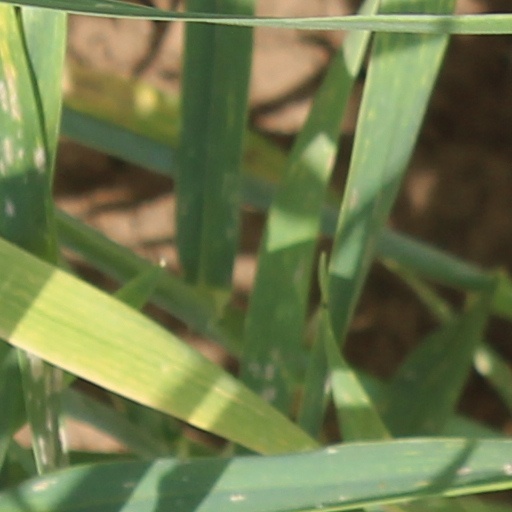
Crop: wheat